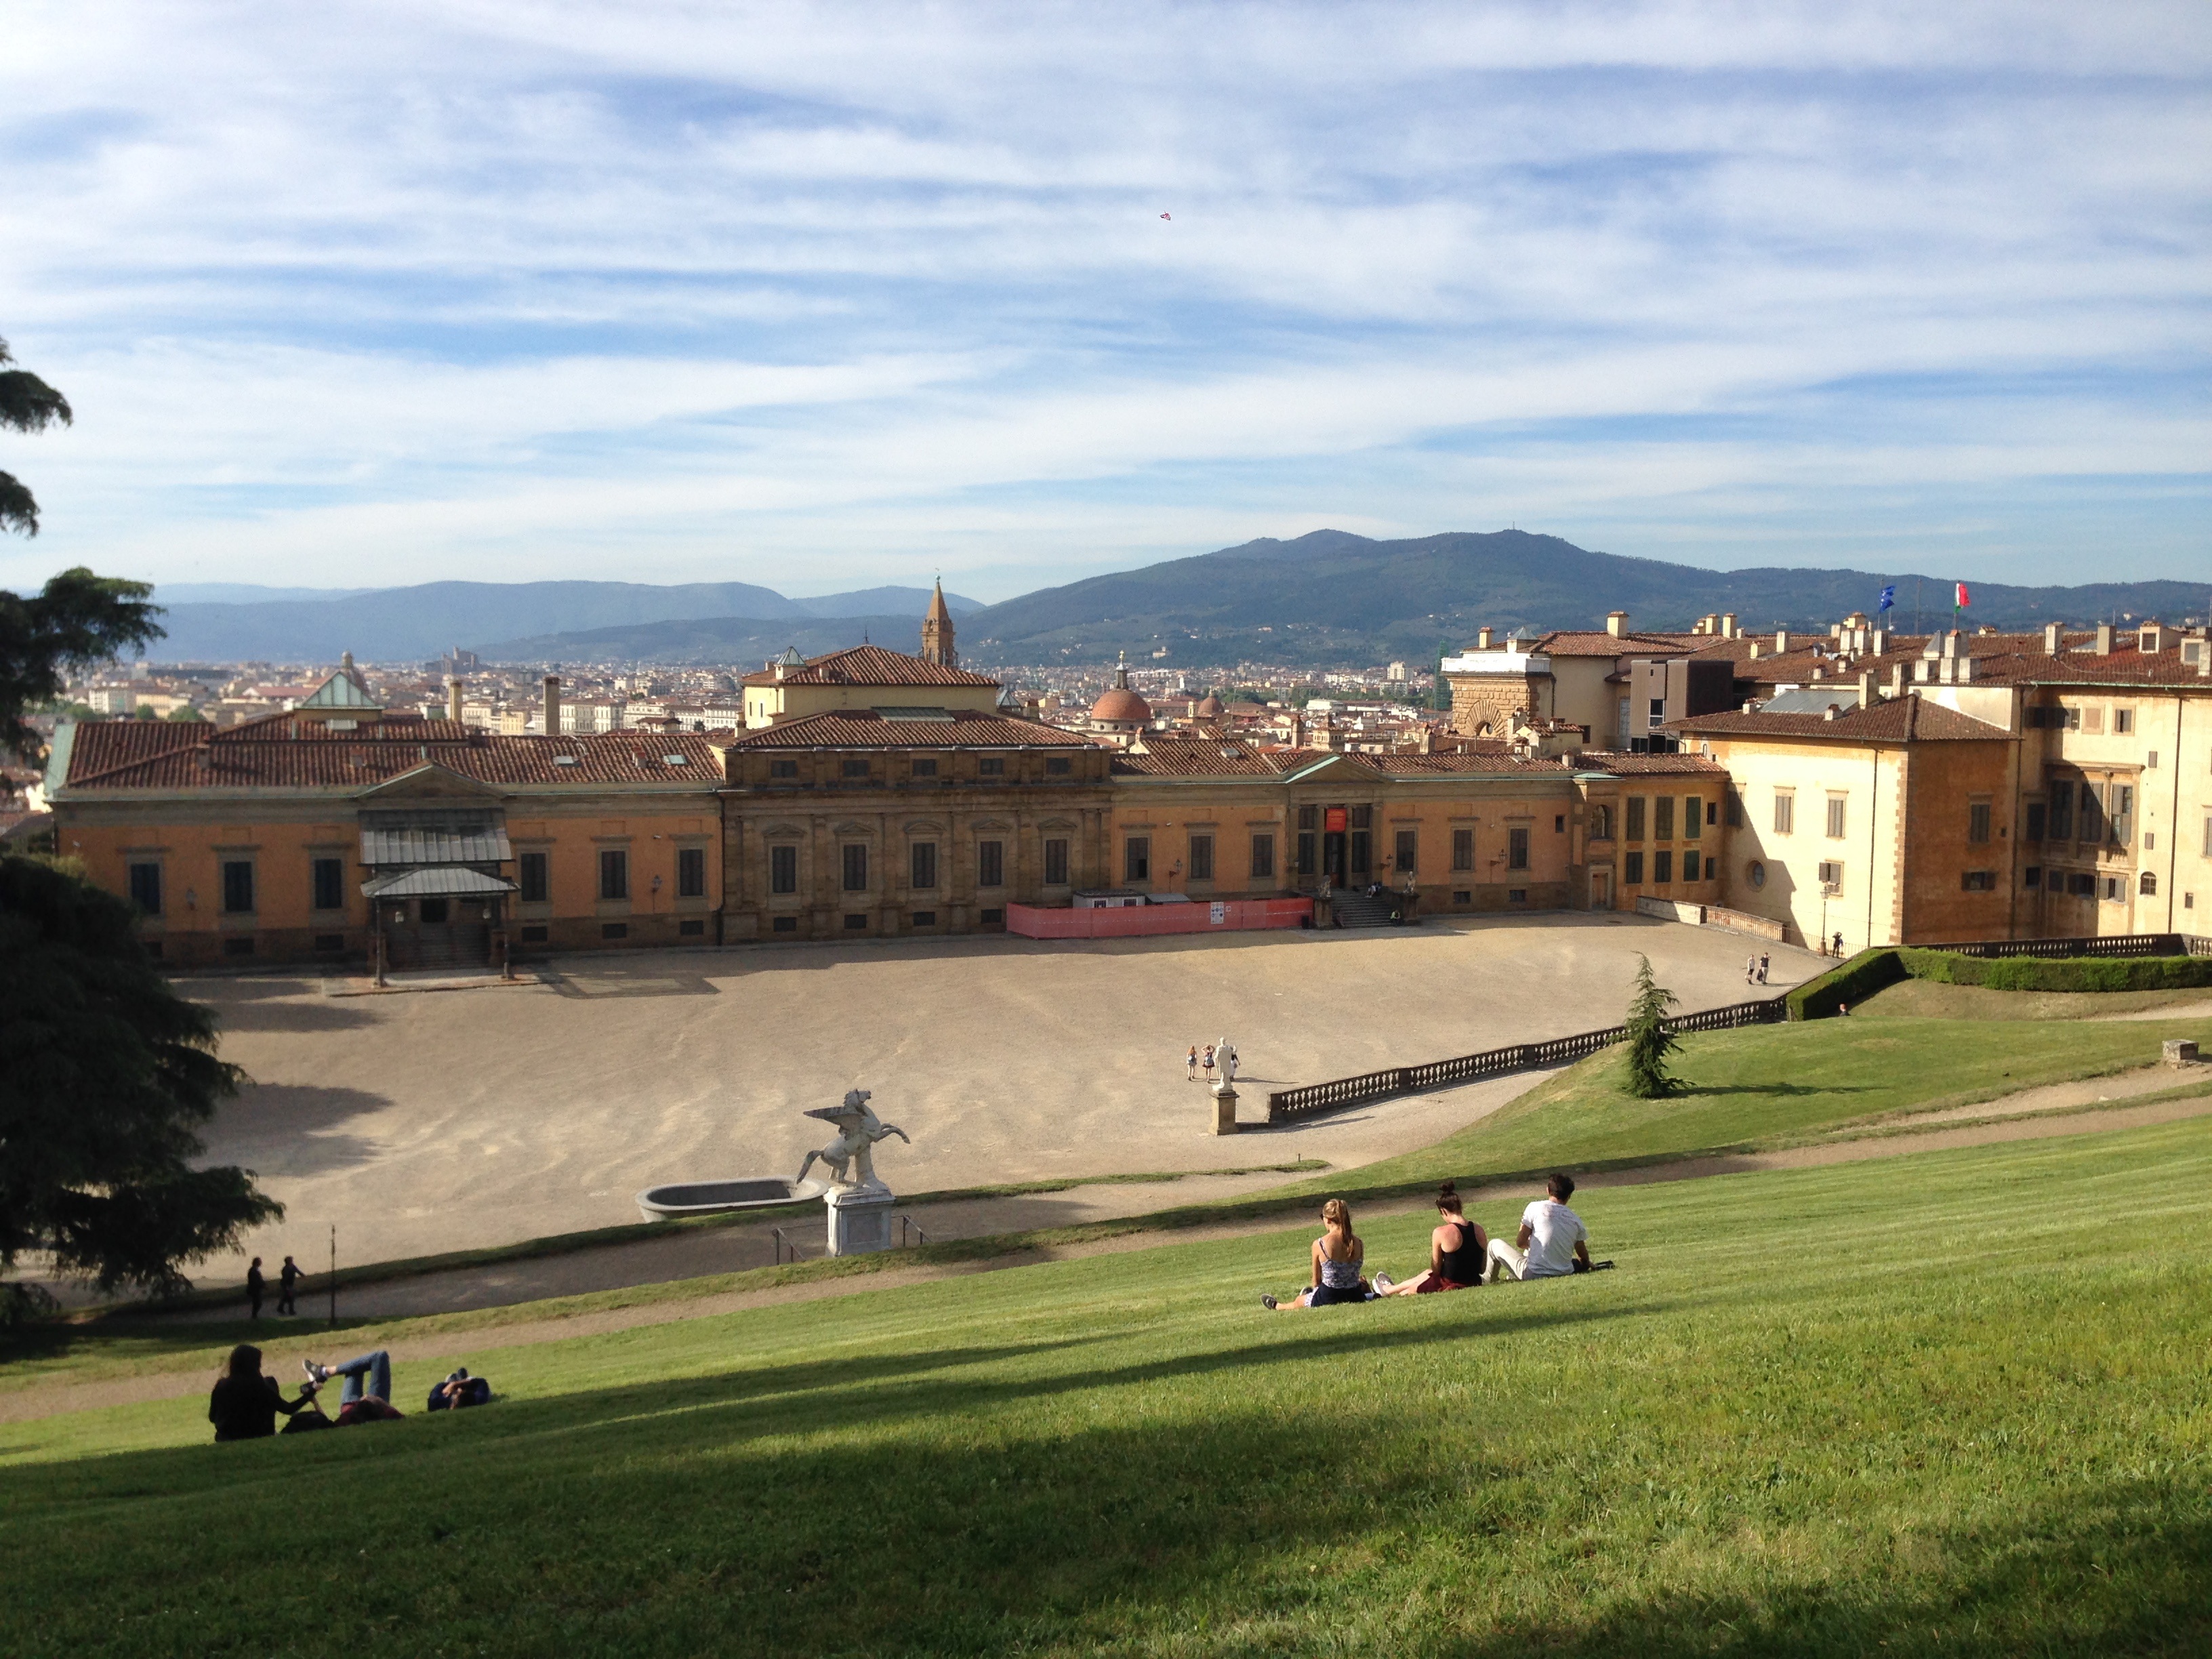
architecture, structure, sky, field, meadow, town, chateau, palace, home, monument, cityscape, panorama, summer, statue, green, space, weather, holiday, castle, landmark, italy, stadium, clouds, history, town square, estate, florence, medici, hof, toscana, aerial photography, human settlement, sport venue